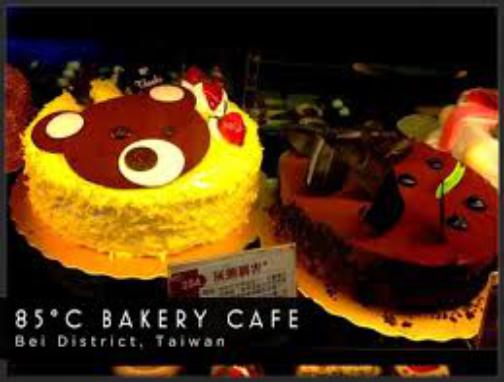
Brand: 85C Bakery Cafe
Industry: Food